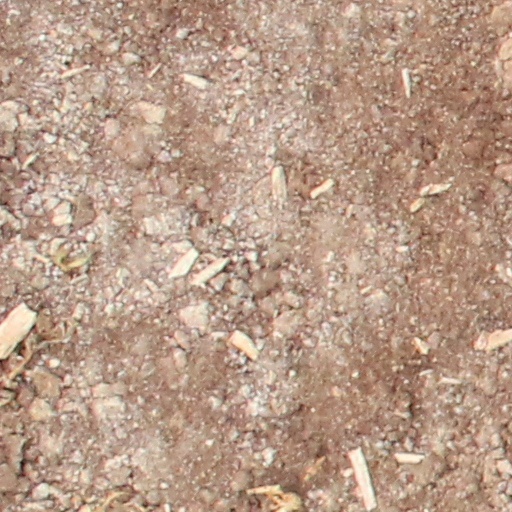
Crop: wheat